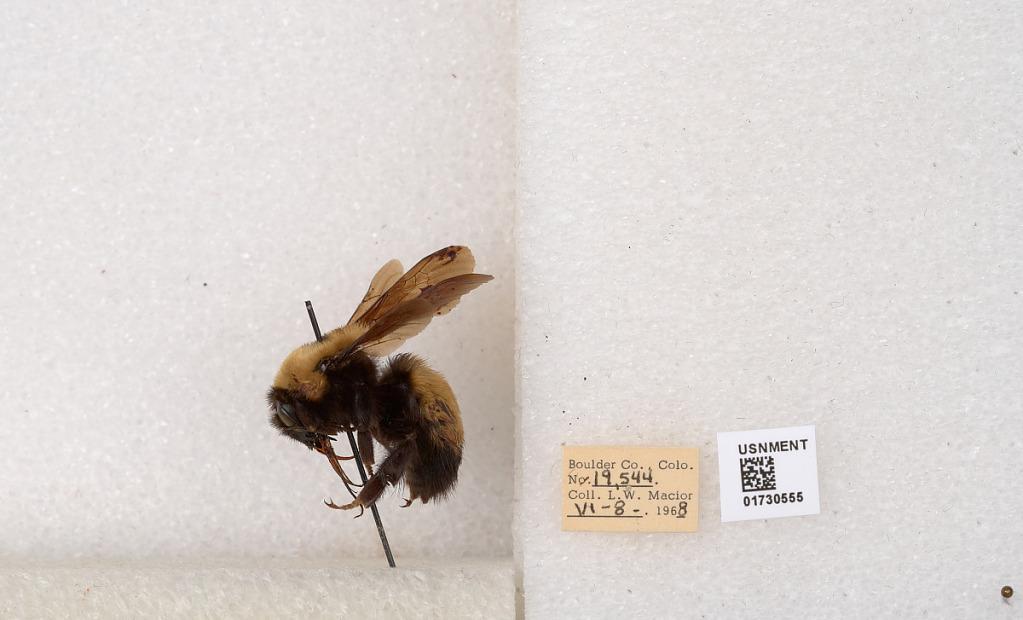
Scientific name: Bombus (Bombus) nevadensis Cresson
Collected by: L. Macior
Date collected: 1968-6-8
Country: United States
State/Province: Colorado
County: Boulder
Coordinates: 40.0925, -105.358